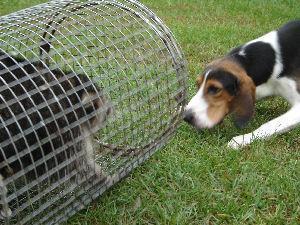
Walker_hound